Maggie Rogers

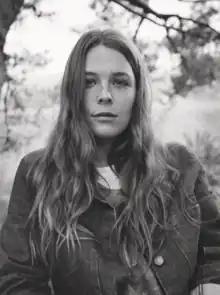
Rogers in 2019

Margaret Debay Rogers (born April 25, 1994) is an American singer-songwriter and record producer from Easton, Maryland. After her song "Alaska" was played to artist-in-residence Pharrell Williams during a master class at the Clive Davis Institute of Recorded Music at the New York University Tisch School of the Arts in Manhattan in 2016, she received widespread recognition. She has released two independent albums, "The Echo" (2012) and "Blood Ballet" (2014), and three studio albums, "Heard It in a Past Life" (2019), "Surrender" (2022), and "Don't Forget Me" (2024). She was nominated for a Grammy Award for Best New Artist in 2020.